Madame Binh Graphics Collective

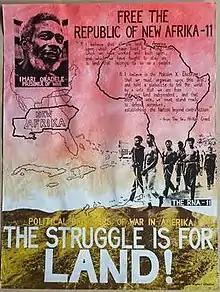
A MBGC design (signature bottom-right)

The Madame Binh Graphics Collective (MBGC) was the propaganda arm affiliated with the May 19th Communist Organization in the United States. It was active from 1977 until the MBGC faded away in 1983.